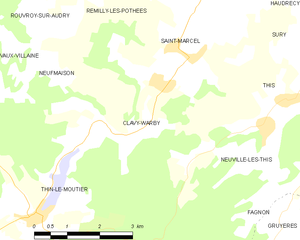
Carte des communes françaises: Clavy-Warby